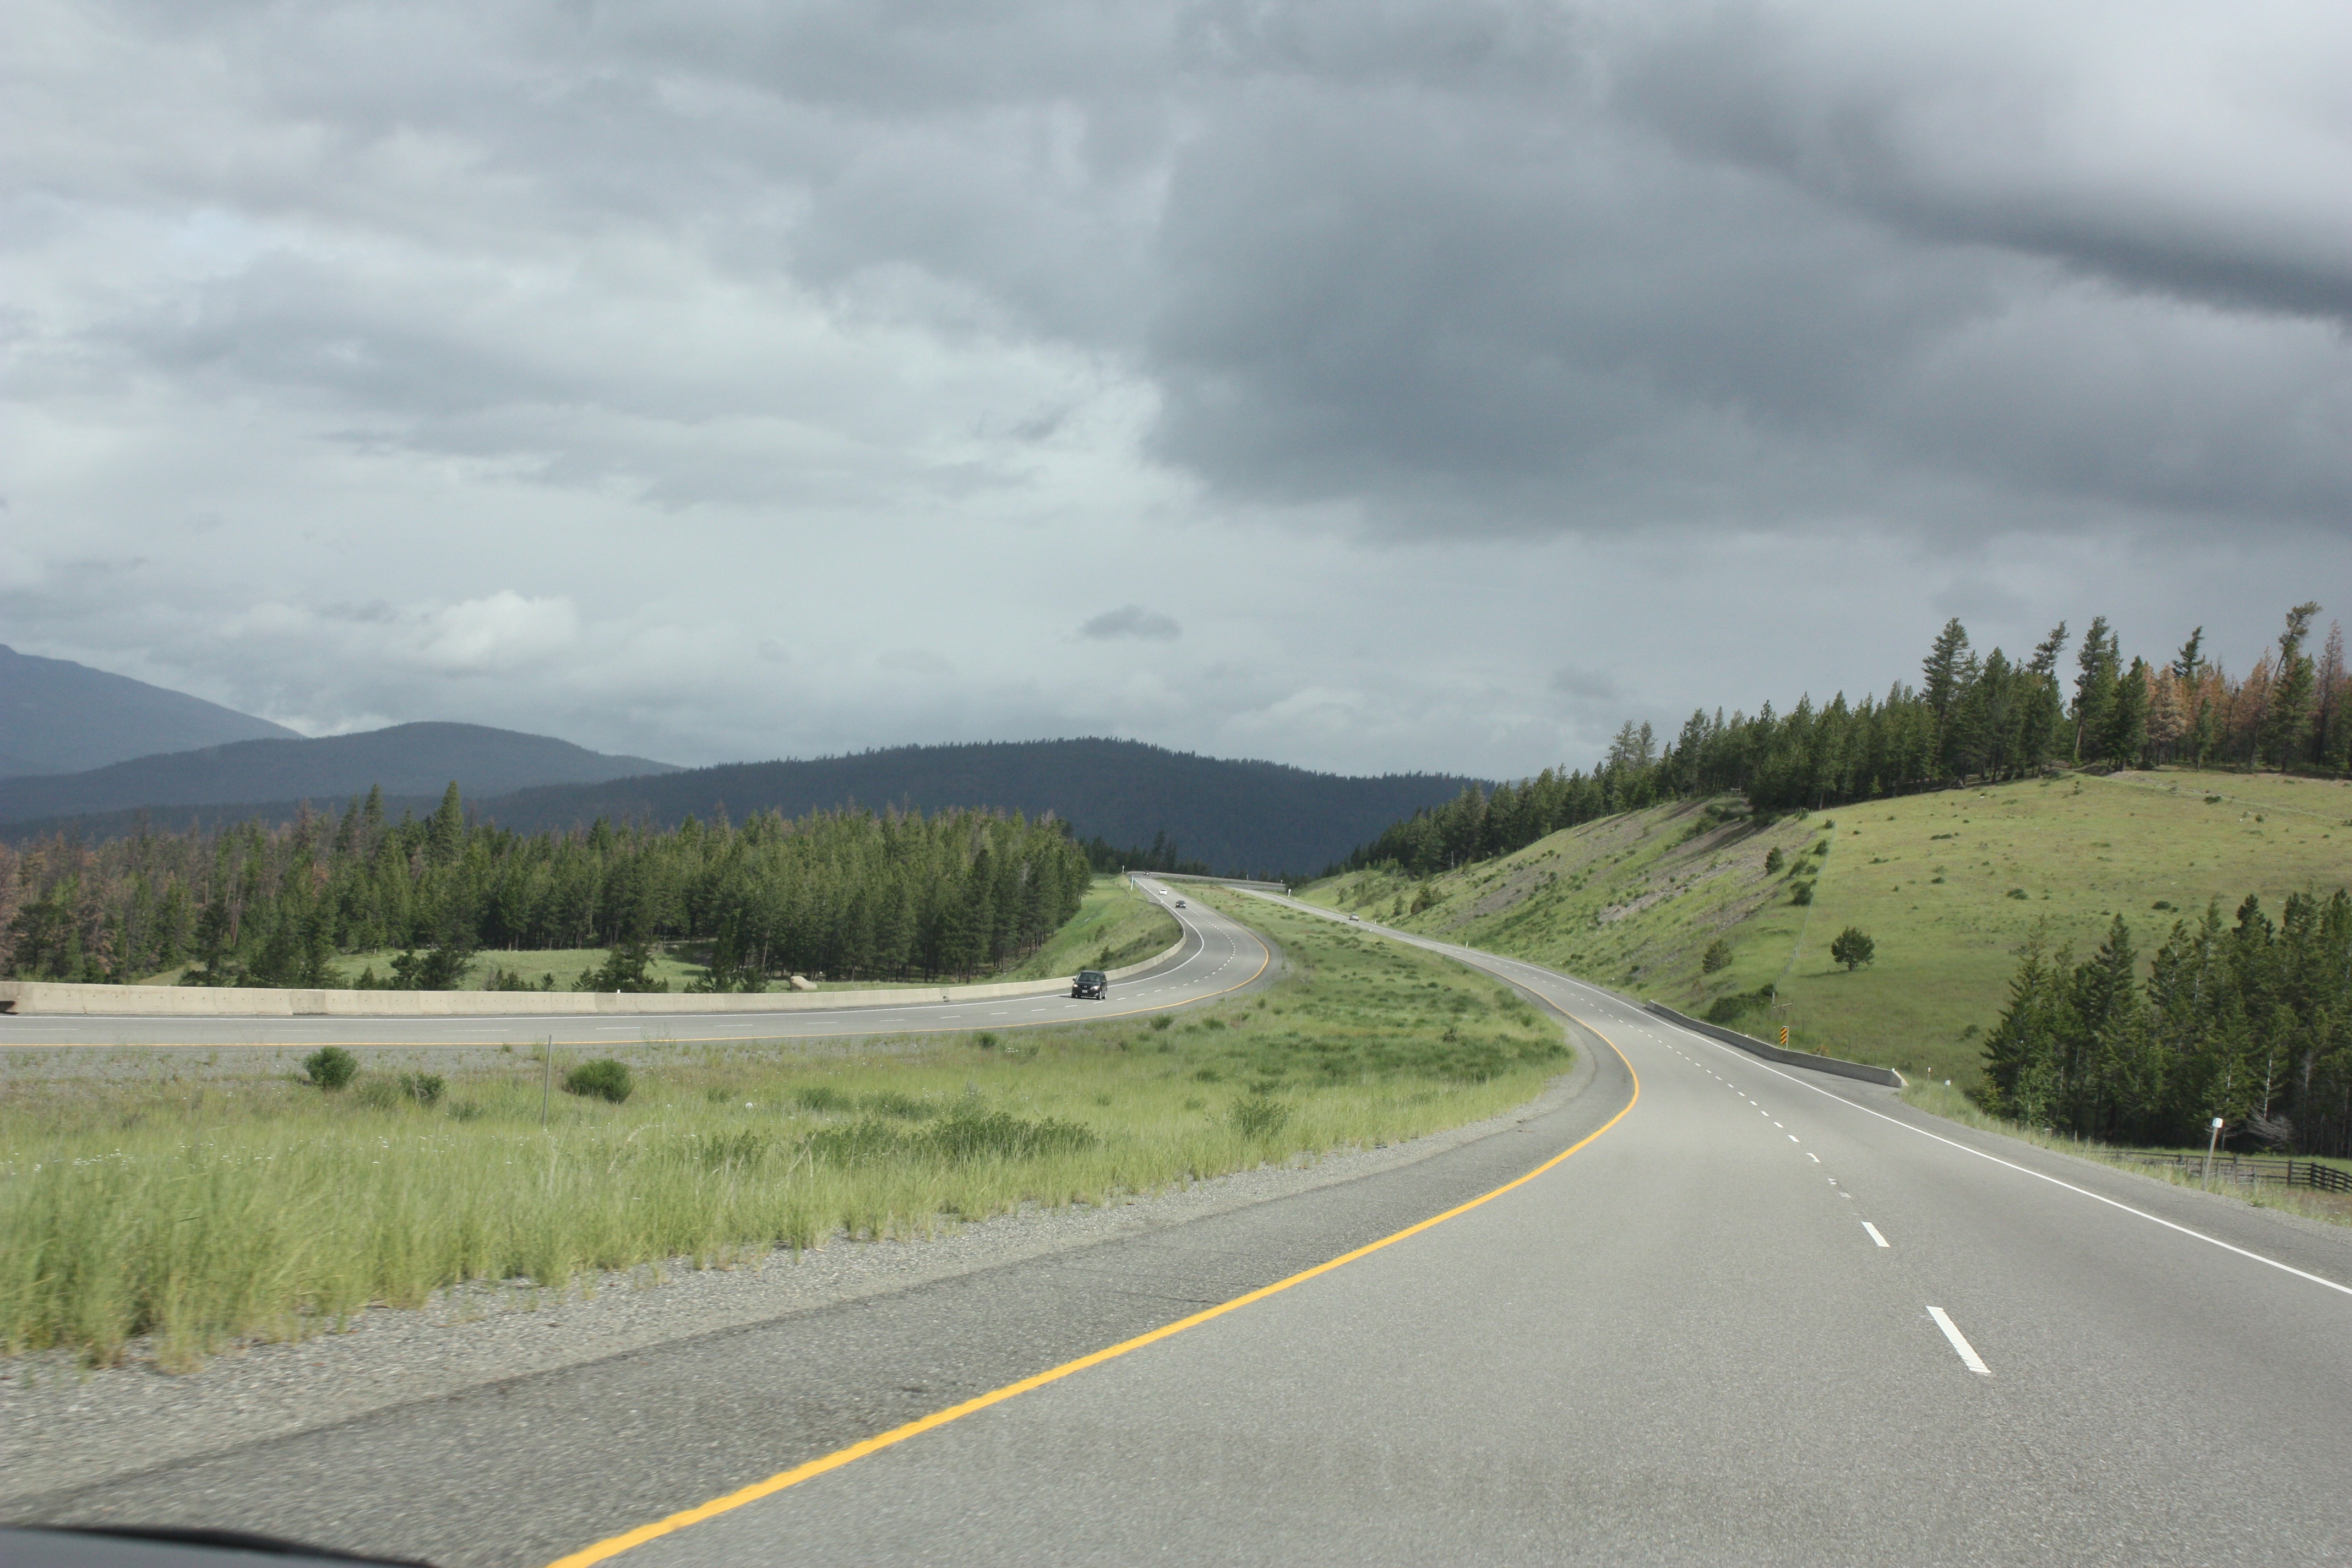
mountain, cloud, road, field, highway, driving, mountain range, asphalt, lane, plain, road trip, free, canada, infrastructure, rural area, mountain pass, controlled access highway